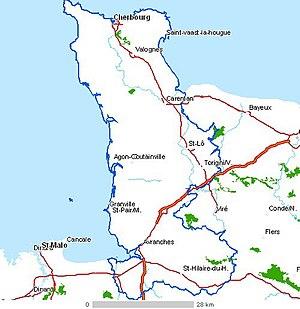
Carte routière du départment Manche
La Manche est un département français de la région Normandie. Son nom provient de la mer qui le borde sur tout son pourtour nord et ouest, et le quart est. L'Insee et La Poste lui attribuent le code 50. Sa préfecture est Saint-Lô.
Le Cotentin est une péninsule française correspondant globalement aux limites de l'ancien pays normand du même nom autrefois appelé Pagus Constantiensis, ce qui explique l'ancienne graphie Costentin telle que put l'employer Wace dans son roman de Rou. Élément du Massif armoricain, il s'étend entre l’estuaire de la Vire et l’embouchure du Thar au sud de Granville.